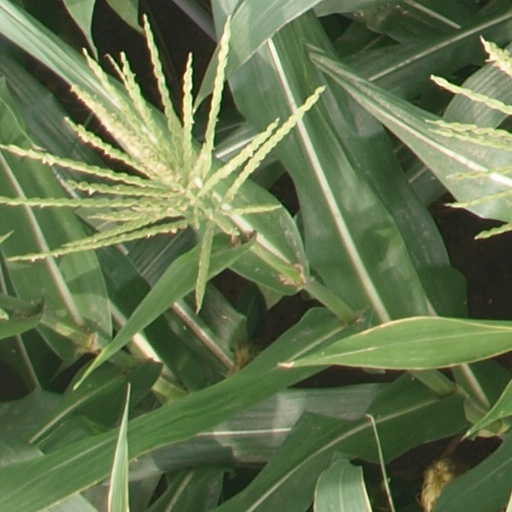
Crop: maize; corn